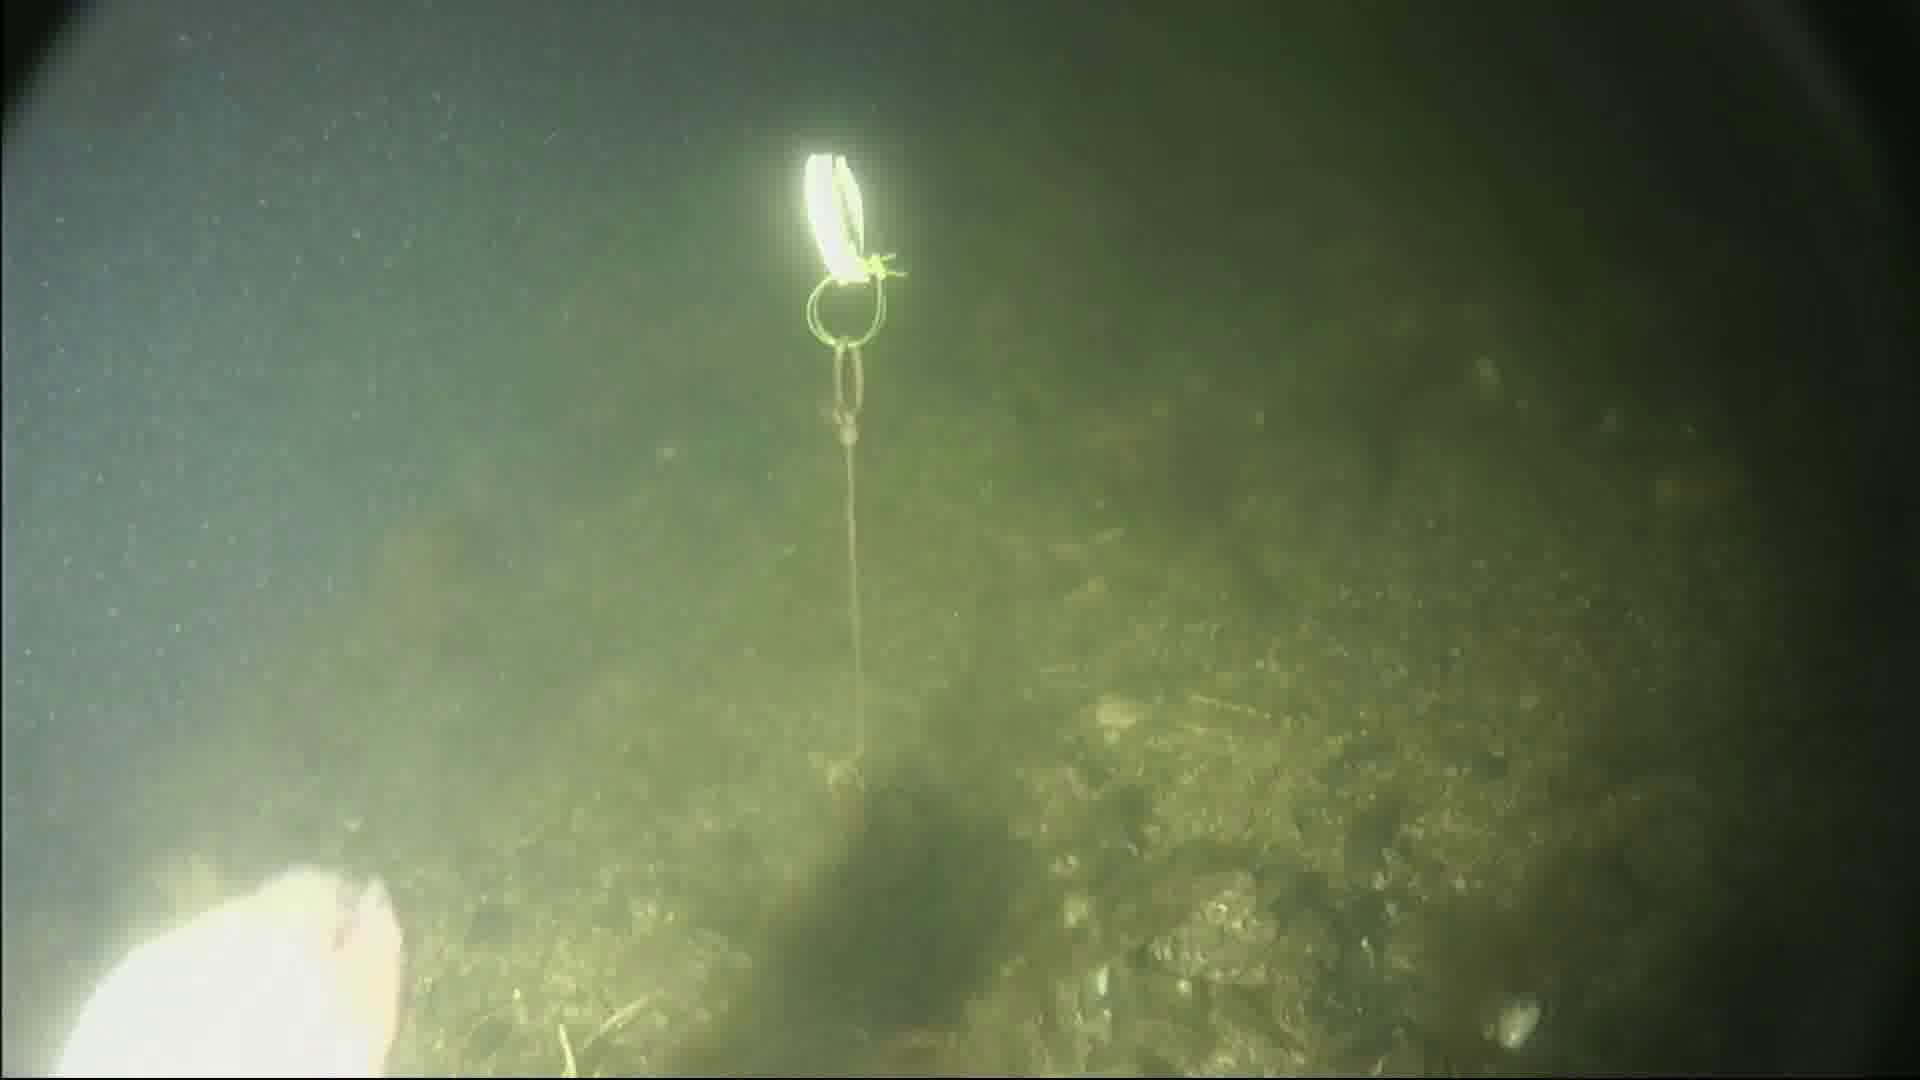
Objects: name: fish
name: starfish